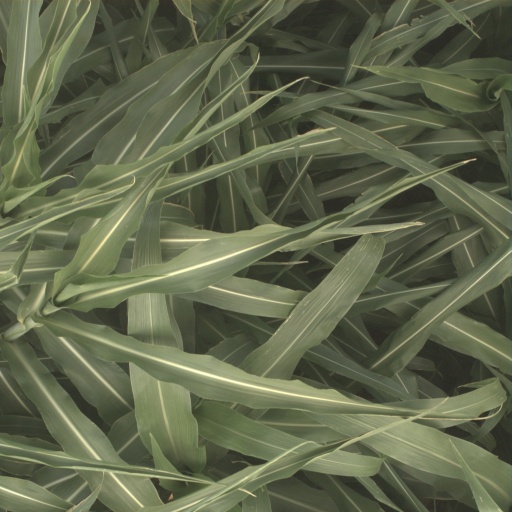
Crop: sorghum